With the Old Breed

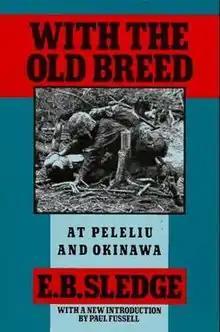
Oxford University Cover

With the Old Breed: At Peleliu and Okinawa is a World War II memoir by United States Marine Eugene Sledge, first published in 1981. The memoir is based on notes Sledge kept tucked away in a pocket-sized Bible he carried with him during battles he fought at Peleliu and Okinawa. The book formed part of the basis of the material covered by Ken Burns' PBS documentary "The War" (2007), as well as the HBO miniseries "The Pacific" (2010), in which Sledge was portrayed by Joseph Mazzello.